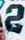
Number: 2